Rosalia (festival)

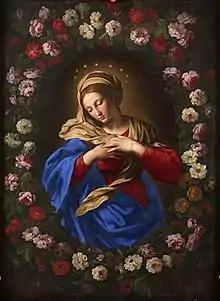
"Our Lady in a Garland of Roses" (mid-17th century) by Giovanni Battista Salvi da Sassoferrato, portraying the Madonna with both a crown of stars and a rose wreath

The Tubilustrium was itself a purification ritual. Attested on calendars for both March 23 and May 23, it was perhaps originally monthly. The lustration "(lustrum)" was performed regarding the annunciatory trumpets ("tubi" or "tubae", a long straight trumpet, and "cornua", which curved around the body) that were used to punctuate sacral games and ceremonies, funerals, and for signals and timekeeping in the military. The March 23 Tubilustrium coincided in the city of Rome with a procession of Mars' armed priests the Salii, who clanged their sacred shields. In the later Empire, it had become assimilated into the "holy week" of Attis, occurring on the day when the tree rested at the Temple of the Magna Mater. As a pivotal point in the cycle of death/chaos and (re)birth/order, the day brought together noise rituals of wind and percussion instruments from different traditions, the clamor of the Corybantes or "Kouretes" who attended Cybele and Attis, and Roman ceremonies of apotropaic trumpet blasts or the beating of shields by the Salian priests, who were theologically identified with the "Kouretes" as early as the 1st century BC.